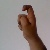
The image shows a hand gesture representing the letter 'X' in Indian Sign Language.